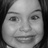
Emotion: happy